Glossary of sound laws in the Indo-European languages

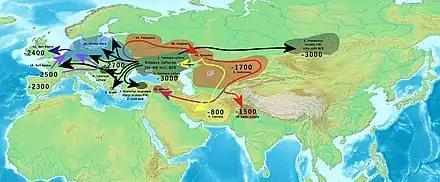
A map showing various migrations of Indo-European peoples with their estimated dates

The Indo-European language family comprises a vast number of languages and dialects spoken throughout the world today. All of these languages are descended from a common ancestor known as Proto-Indo-European, which scholars estimate was spoken about six thousand years ago. This common ancestor has been reconstructed by historical linguists using the comparative method. Although there is disagreement about the historical relationship of these languages to each other, this glossary uses the neo-traditional model of Indo-European phylogeny which states the main branches of the family are Albanian, Anatolian, Armenian, Balto-Slavic, Celtic, Germanic, Hellenic, Indo-Iranian, Italic, and Tocharian.